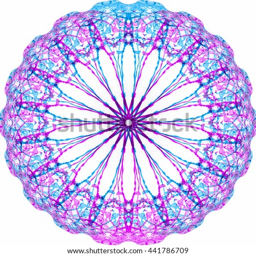
abstract image of a seamless pattern .